John McGee (greyhound trainer)

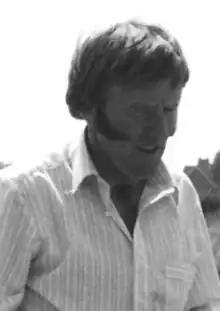

John F 'Ginger' McGee is an Irish born greyhound trainer. He is a seven-time champion trainer of Great Britain and was regarded as the leading trainer during the early 1990s.